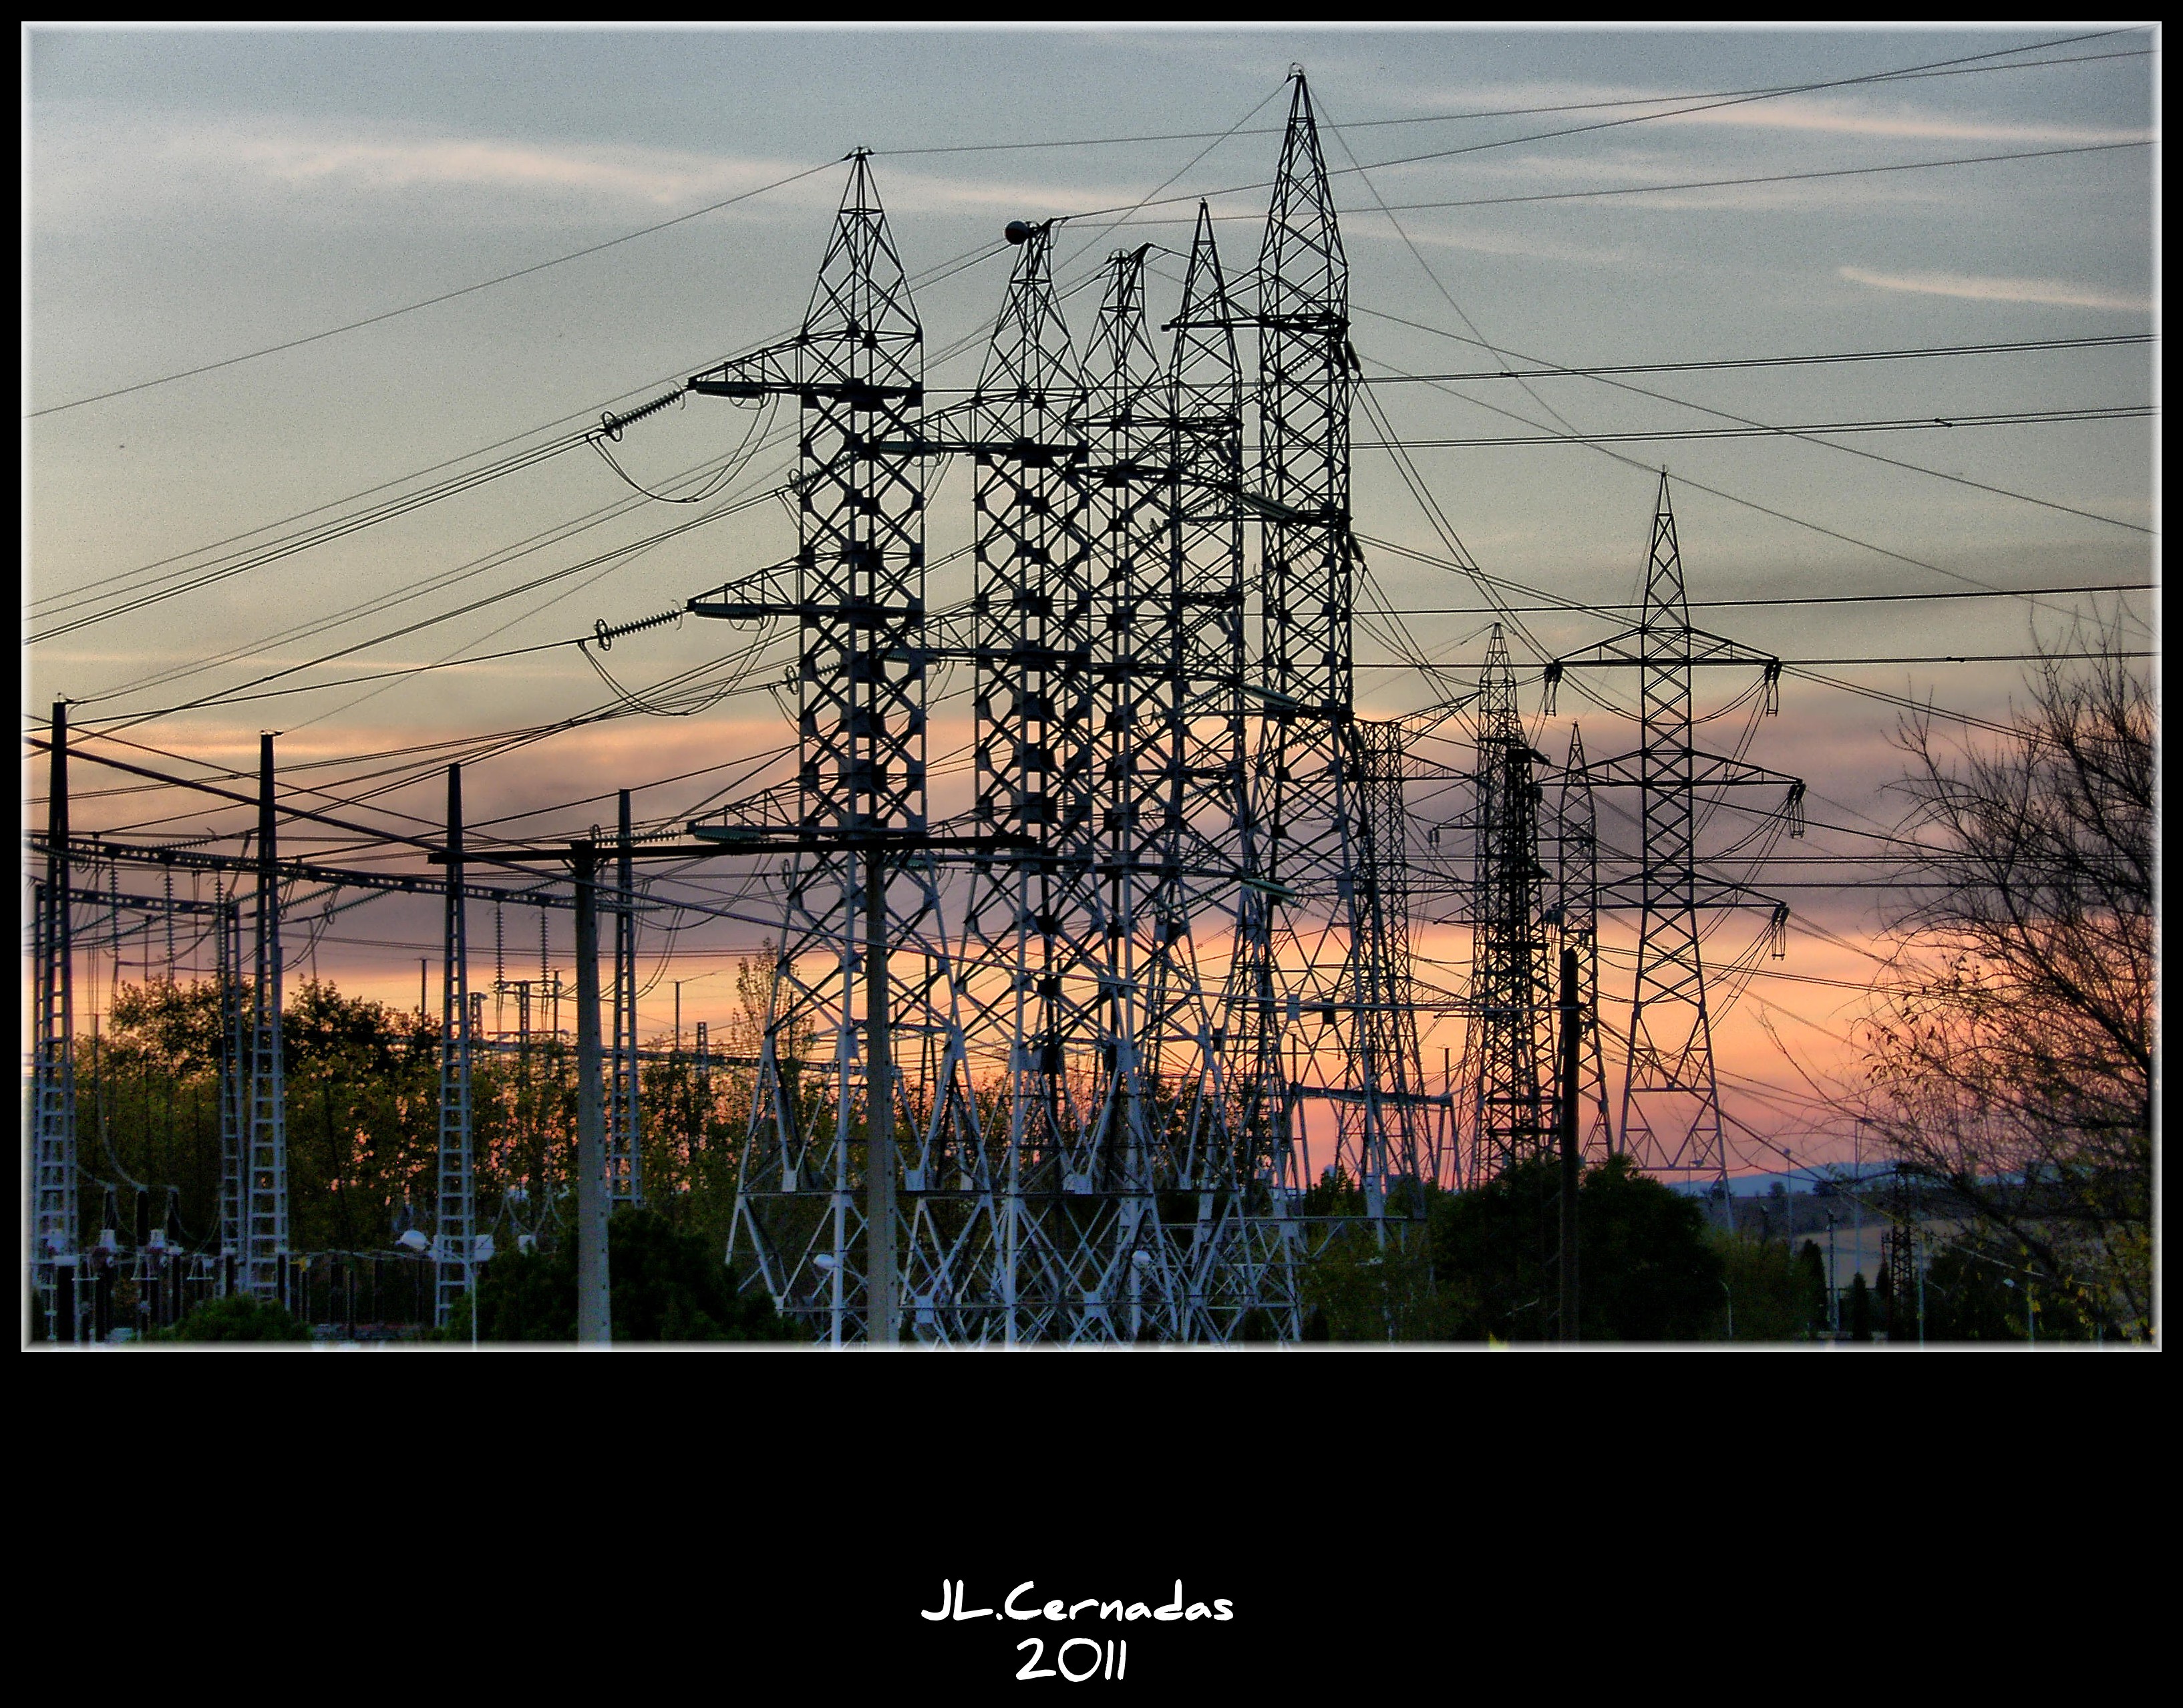
fence, europe, line, tower, industry, electricity, energy, spain, espagne, madrid, europa, castilla, pueblos, espanha, espana, pobos, comunidadmadrid, loeches, transmission tower, outdoor structure, electrical supply, overhead power line